Derek Luke (soccer)

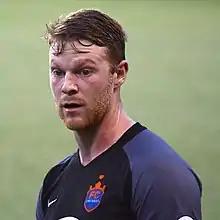
Luke playing for FC Cincinnati in 2017

Derek Luke (born May 28, 1993) is an American professional soccer player who plays as a defender.